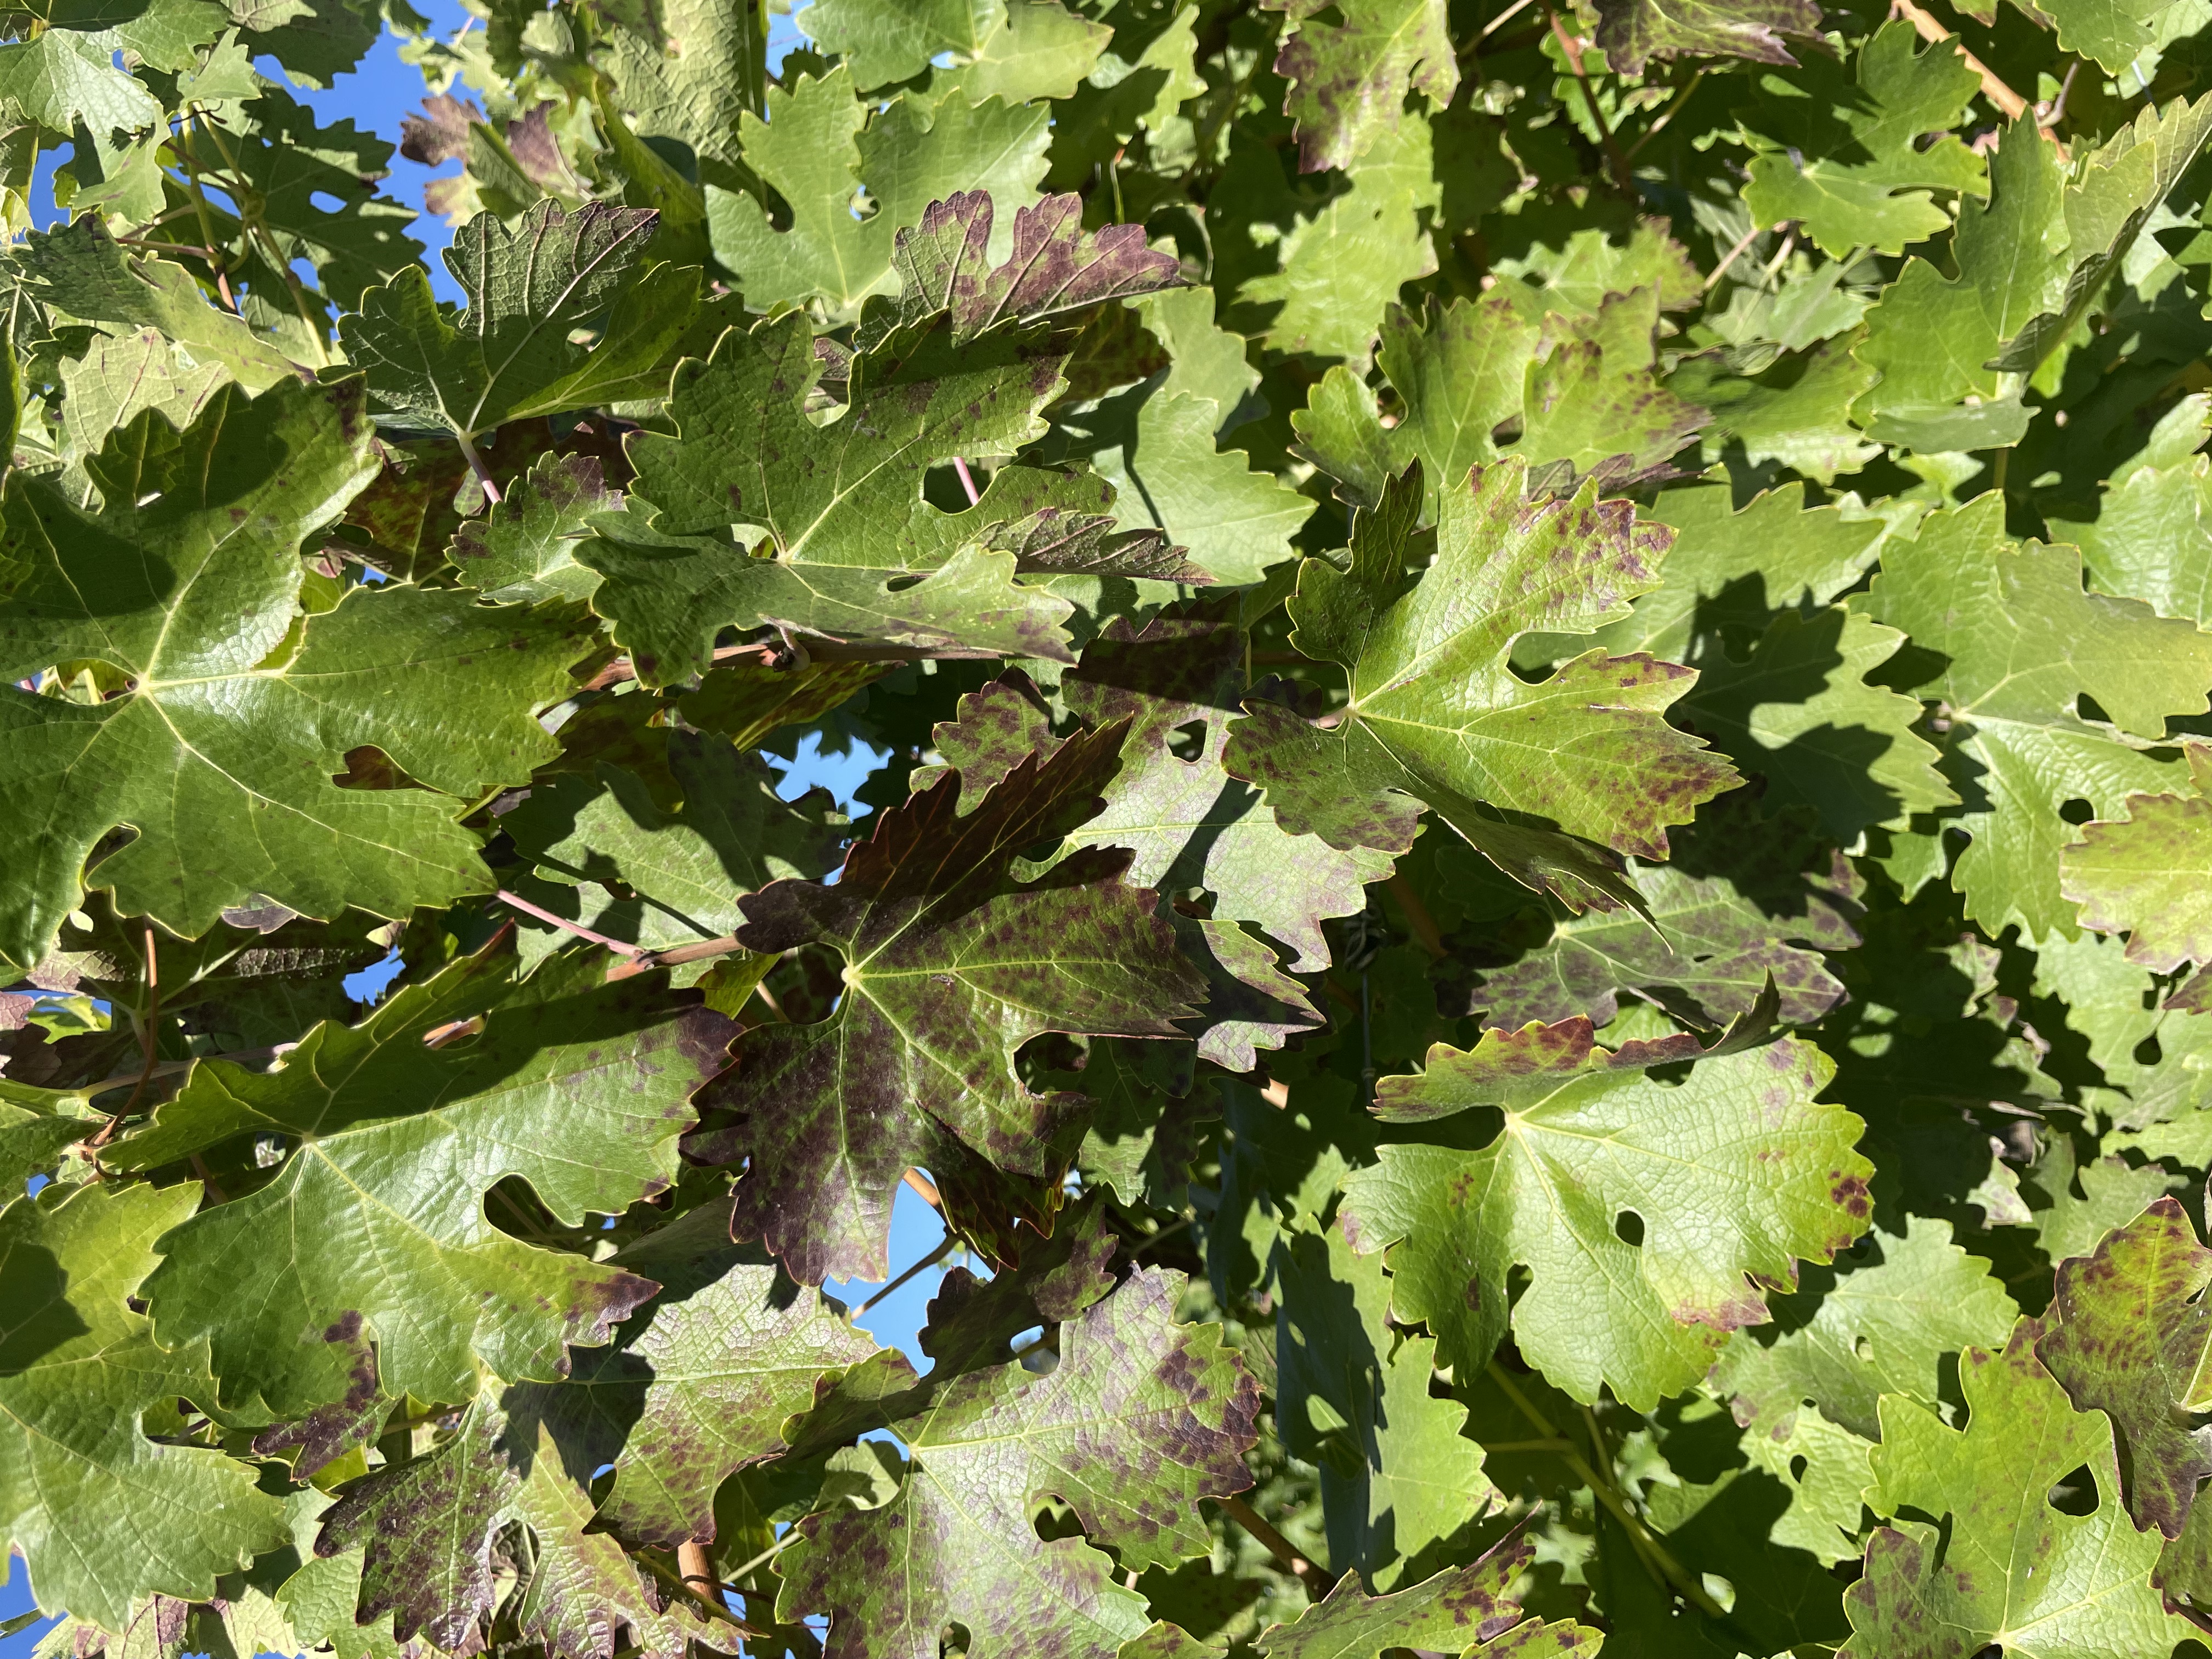
Label: Leafroll 3